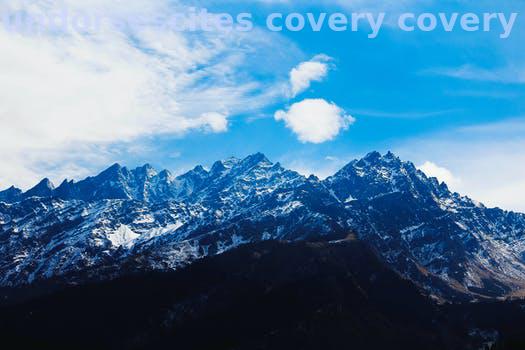
Label: Watermark